Fort Wagner

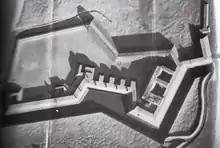
Model of Fort Wagner

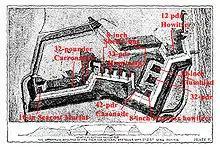
Plan of Fort Wagner, with overlay showing armament

The First Battle of Fort Wagner, occurred on July 11, 1863. Only 12 Confederate soldiers were killed, as opposed to 339 losses for the U.S. side.